Sardinia Street, Kingsway

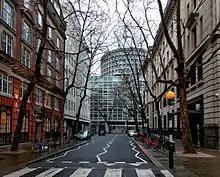
Sardinia Street looking west with Kingsway and One Kemble Street in the distance.

Sardinia Street is a short street in the City of Westminster (south side) and the London Borough of Camden (north side) that runs from Kingsway to the south-west corner of Lincoln's Inn Fields. It was named after the old Sardinia Street that was demolished during the construction of Kingsway in 1905.